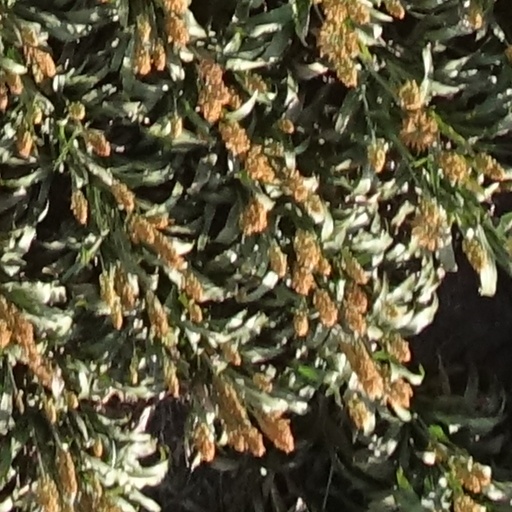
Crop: sorghum